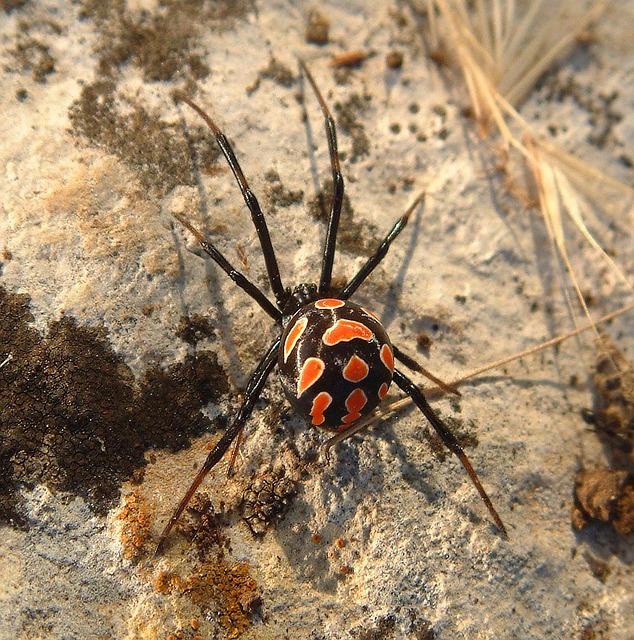
Label: spider